3 East 57th Street

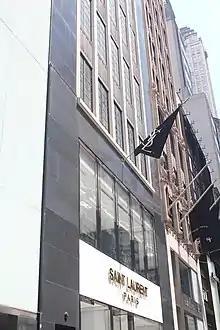
Side view of the storefront

In August 1929, the Starrett Investing Corporation signed a 21-year lease for the site at 3 East 57th Street, with the opportunity for two 21-year extensions. The corporation intended to demolish Augustus van Horne Stuyvesant's old house. By that November, the details of the new store had been announced. Shreve, Lamb & Harmon were to be the architects, while Starrett Brothers was to be the general contractor. The store would be designed in a French style, with a facade of granite, aluminum, and steel. This design was selected because 3 East 57th Street would be shorter than an existing 20-story building at 5–7 East 57th Street to the east, as well as the New York Trust Company's new 22-story structure to the west. The site was to be the fourth relocation for the New York City store and the first location that was not on Fifth Avenue.